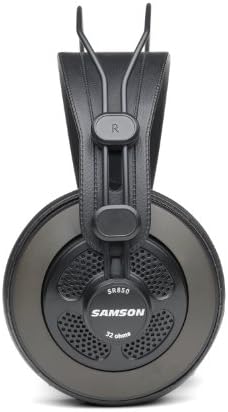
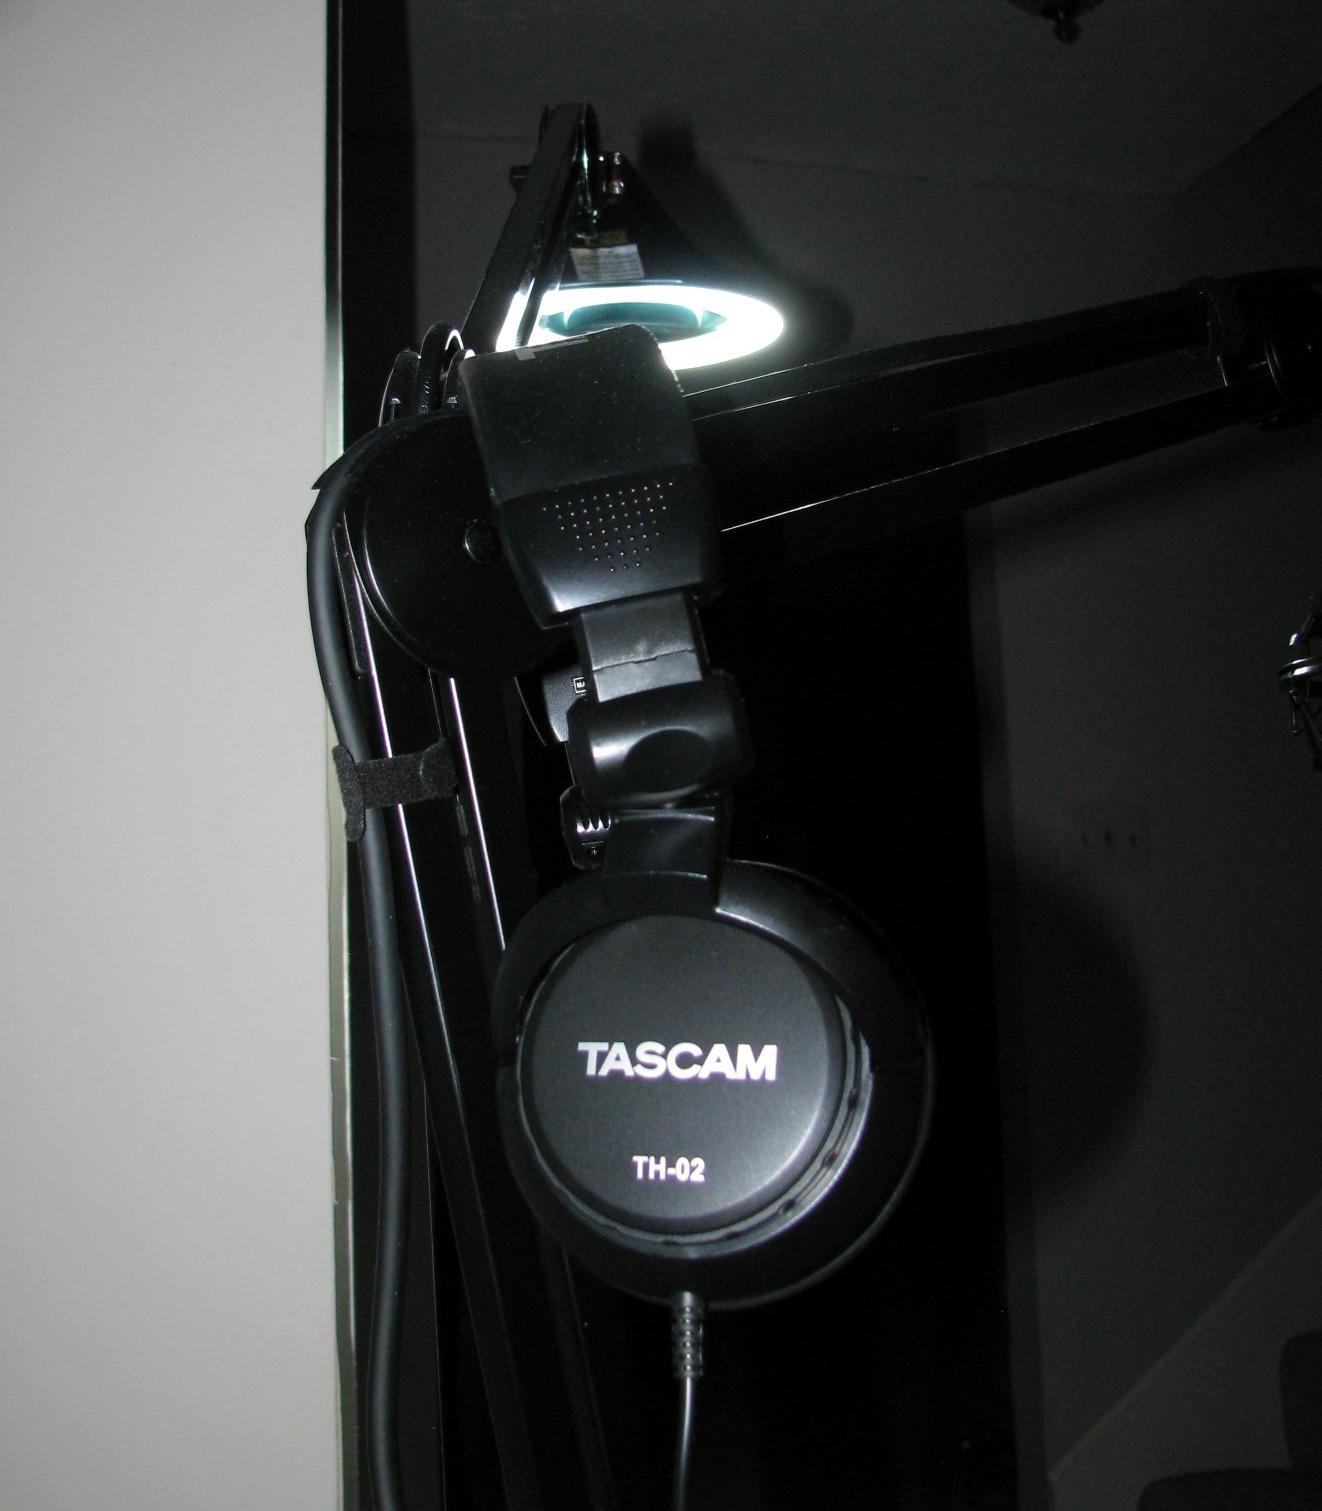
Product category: headphones
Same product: no